¿Quién quiere ser millonario? (Spanish game show)

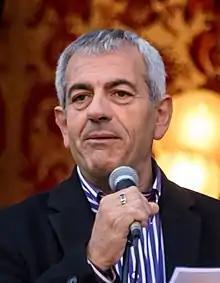
Carlos Sobera presented the show from 1999 to 2008

Under the original title of 50 por 15: ¿Quiere ser millonario? ("50 for 15: Do you want to be a Millionaire?", referring to the 15 questions and jackpot of 50 million Spanish pesetas), the show debuted on 17 September 1999 at 9 pm. It was presented by Carlos Sobera on Telecinco. This initial spell saw the show's only jackpot winner, Enrique Chicote of Barcelona, who won the sum roughly equal to €300,000. On the final question, he used the Phone a Friend lifeline to call his wife to inform her that he knew the final answer, namely that copra comes from a coconut. The show was cancelled in March 2001 to dedicate more time to "Gran Hermano", an adaptation of another popular international format, "Big Brother". "50 por 15"'s audience share had peaked at around 29%.